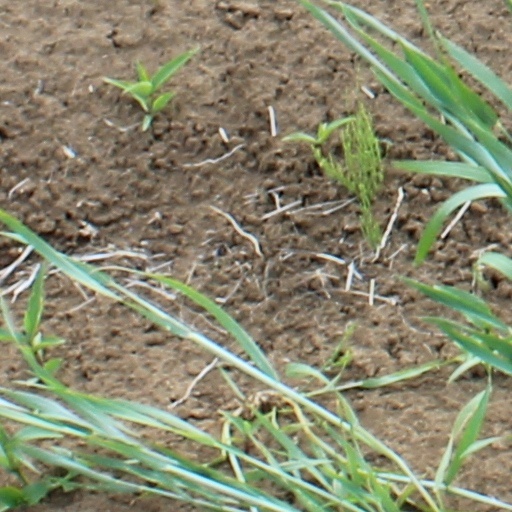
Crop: wheat